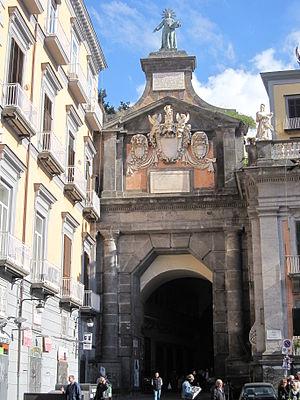
Naples est une ville d'Italie, chef-lieu de la région de Campanie. Elle est la troisième ville d'Italie par sa population et la dix-huitième de l'Union européenne ainsi que respectivement la deuxième et la neuvième en incluant sa banlieue. C'est aussi la deuxième plus grande cité méditerranéenne en Europe, après Barcelone.